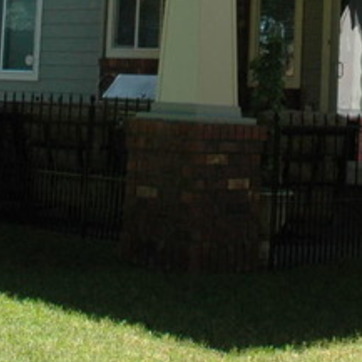
Material: brick